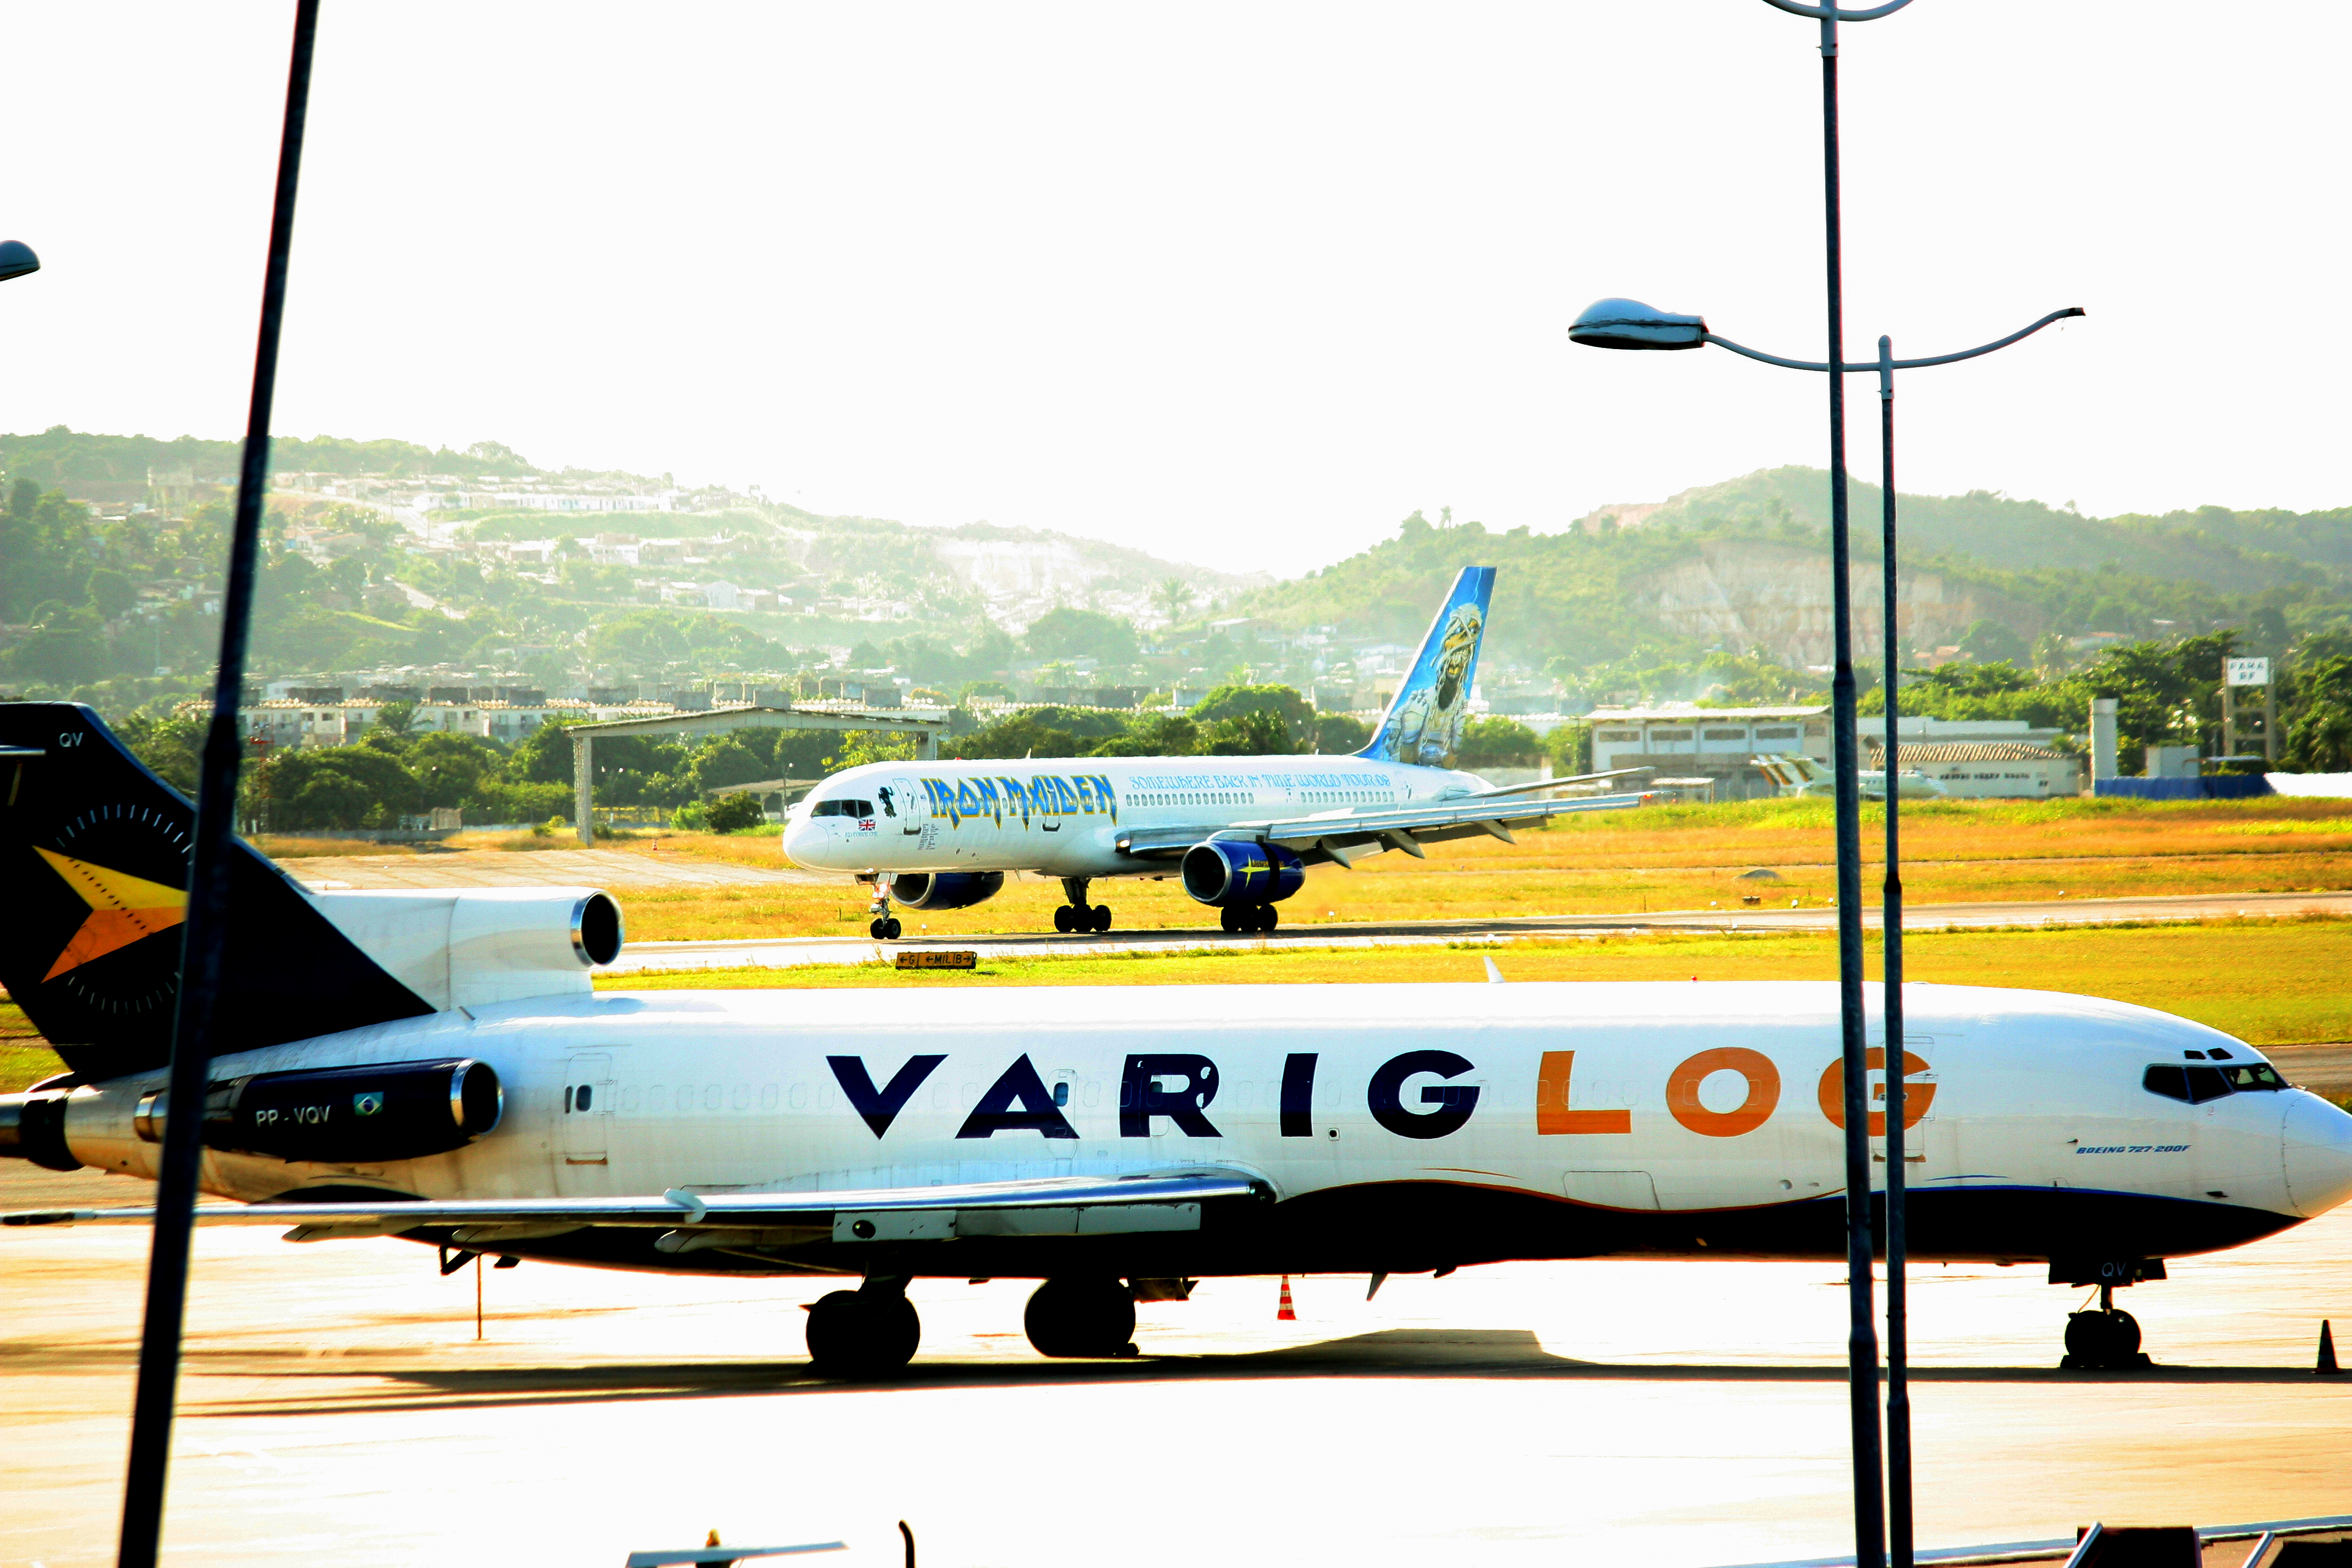
airplane, aircraft, vehicle, airline, aviation, flight, airliner, cargo, landing, boeing, ironmaiden, recife, varig, 666, 757, rec, boeing757, 757200, astraeus, sbrf, gojib, aeu666, air force, variglog, ppvov, jet aircraft, air travel, atmosphere of earth, narrow body aircraft, aircraft engine